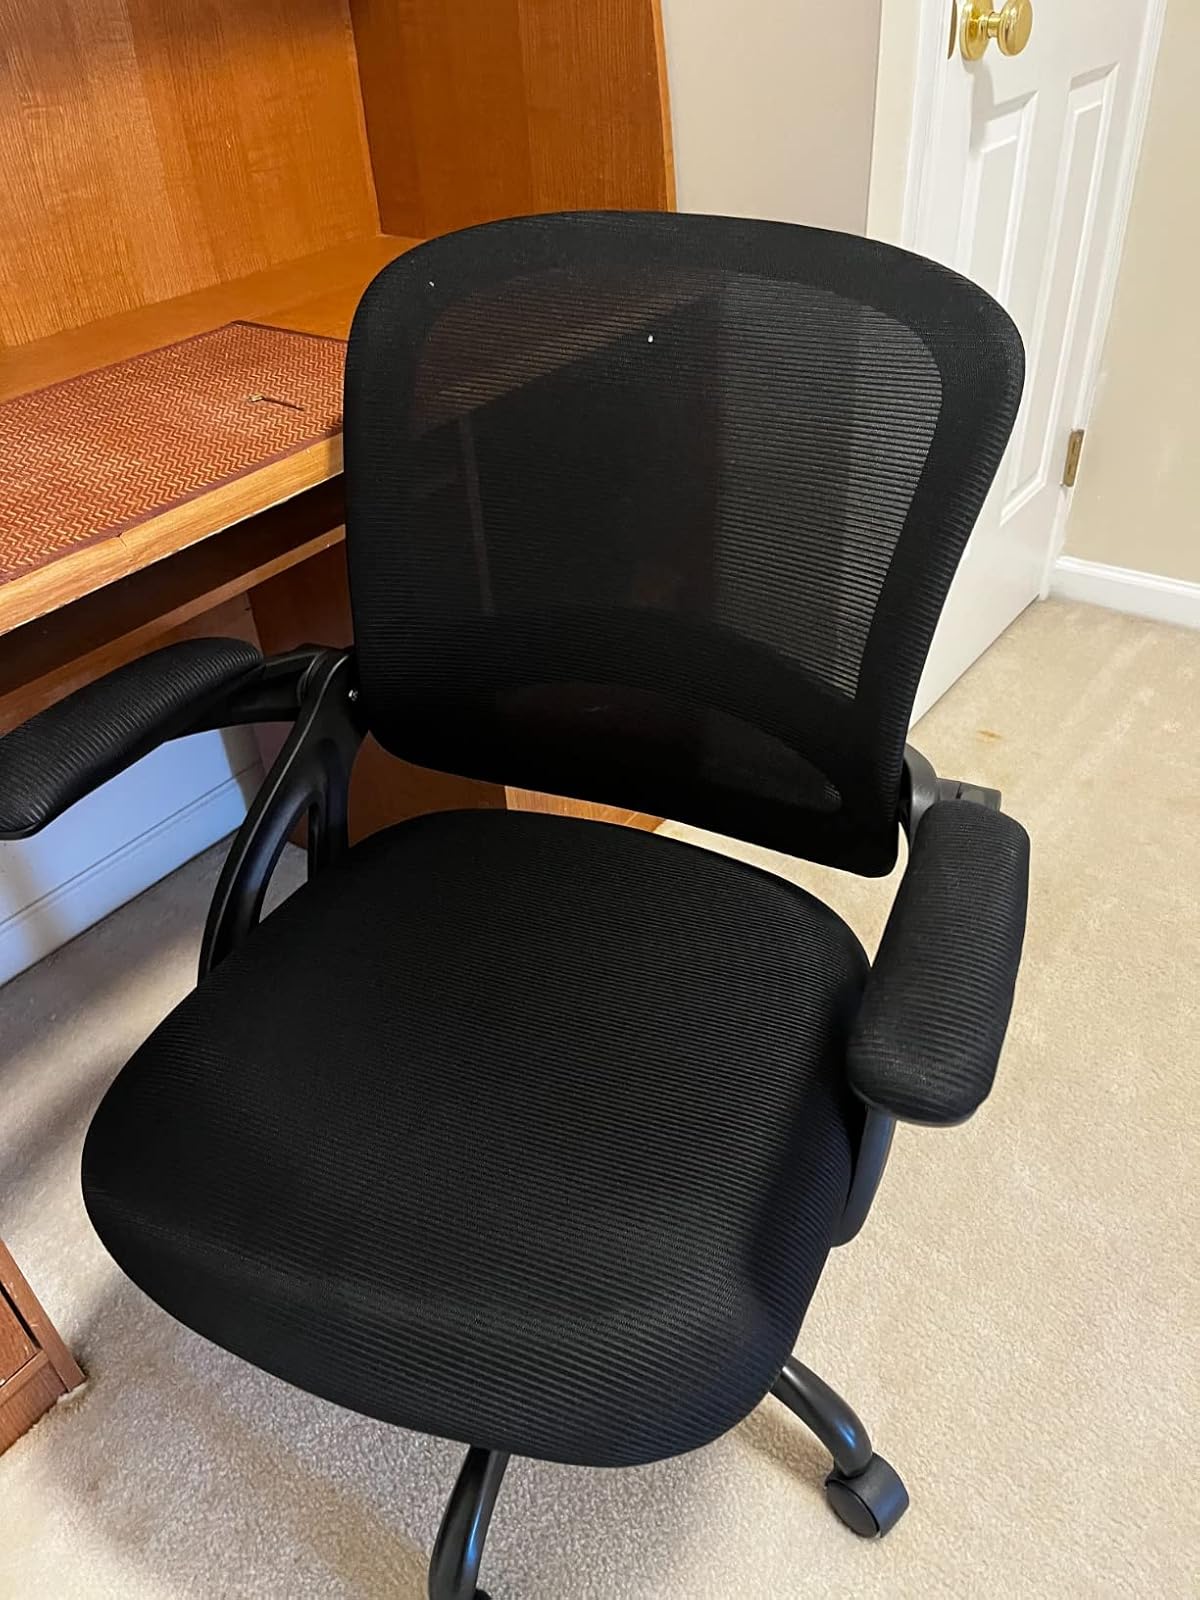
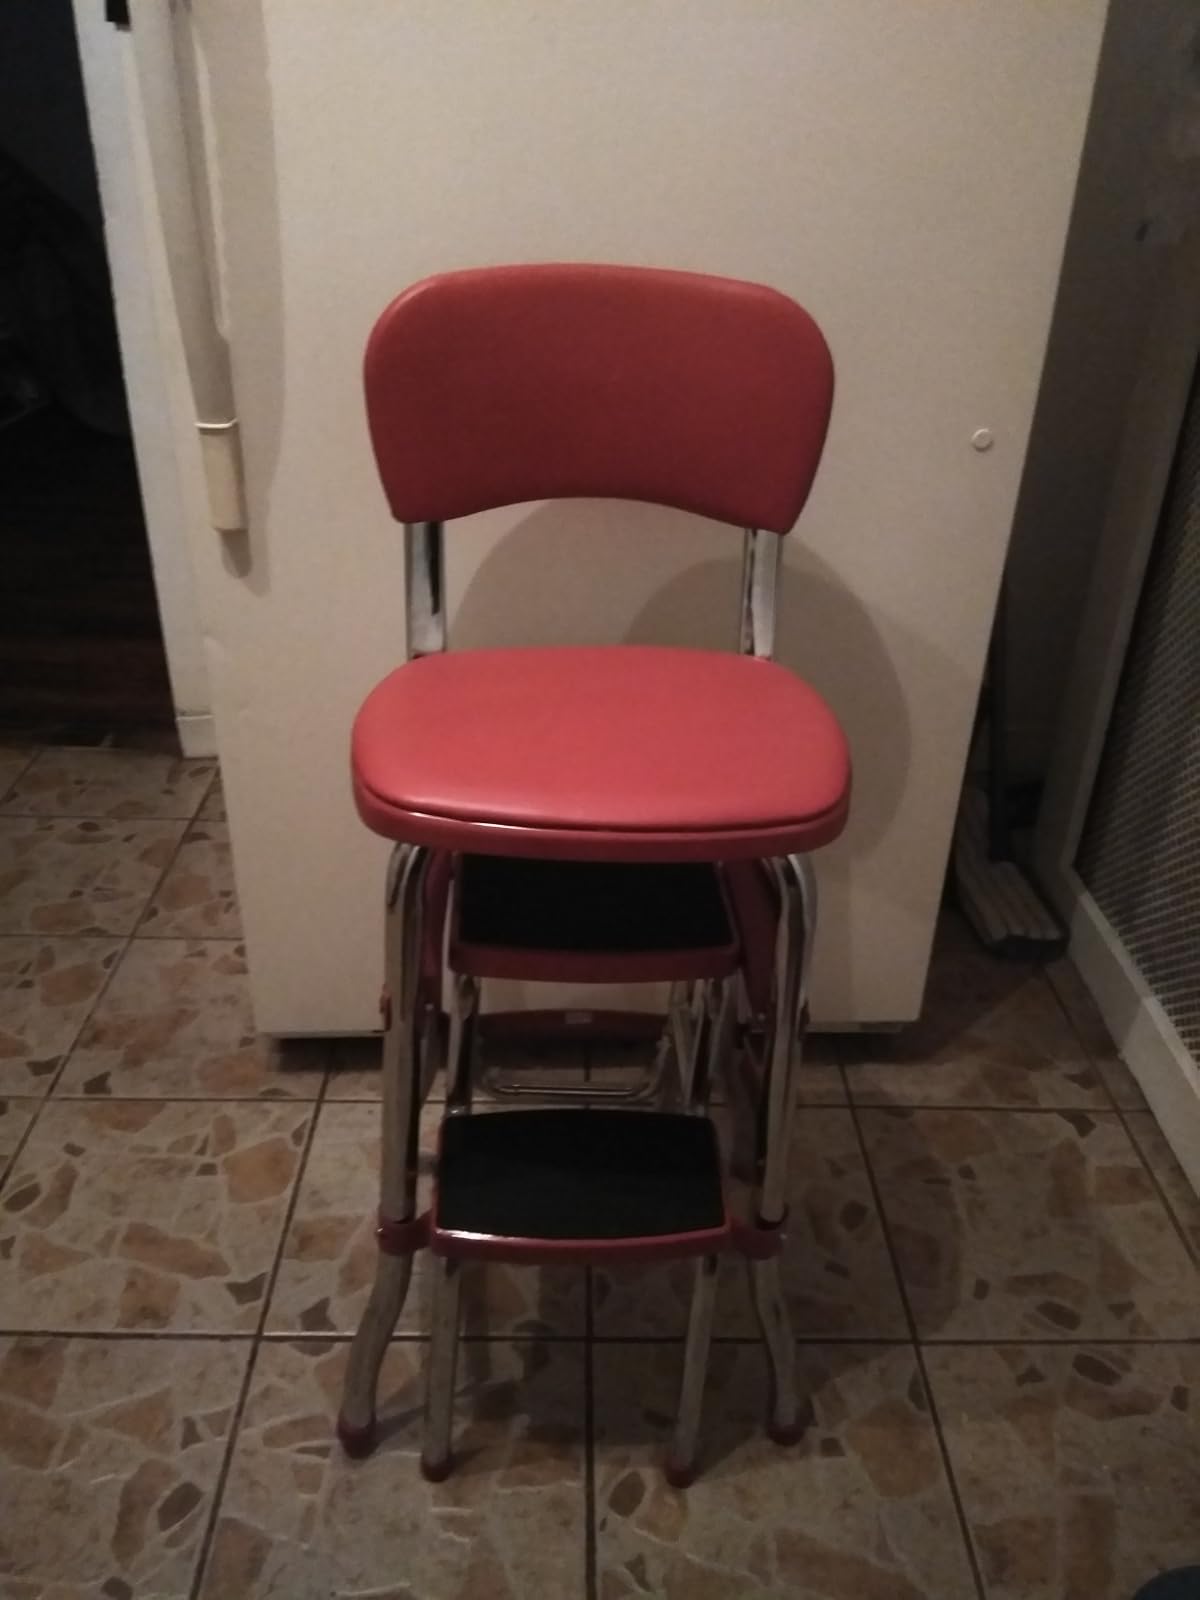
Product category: items_chair
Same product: no